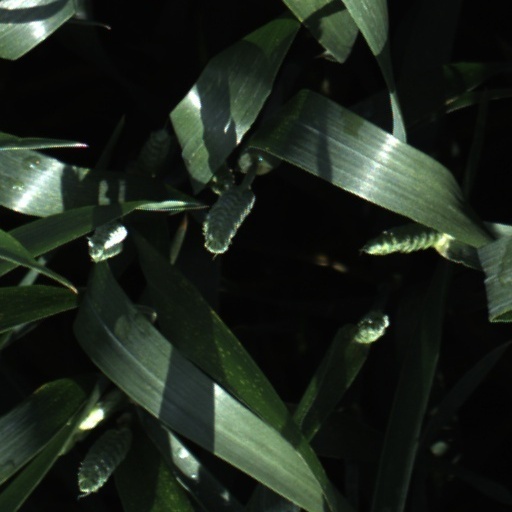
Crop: wheat